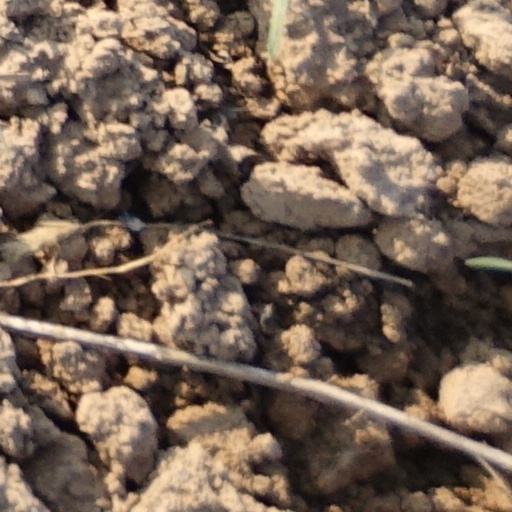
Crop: wheat